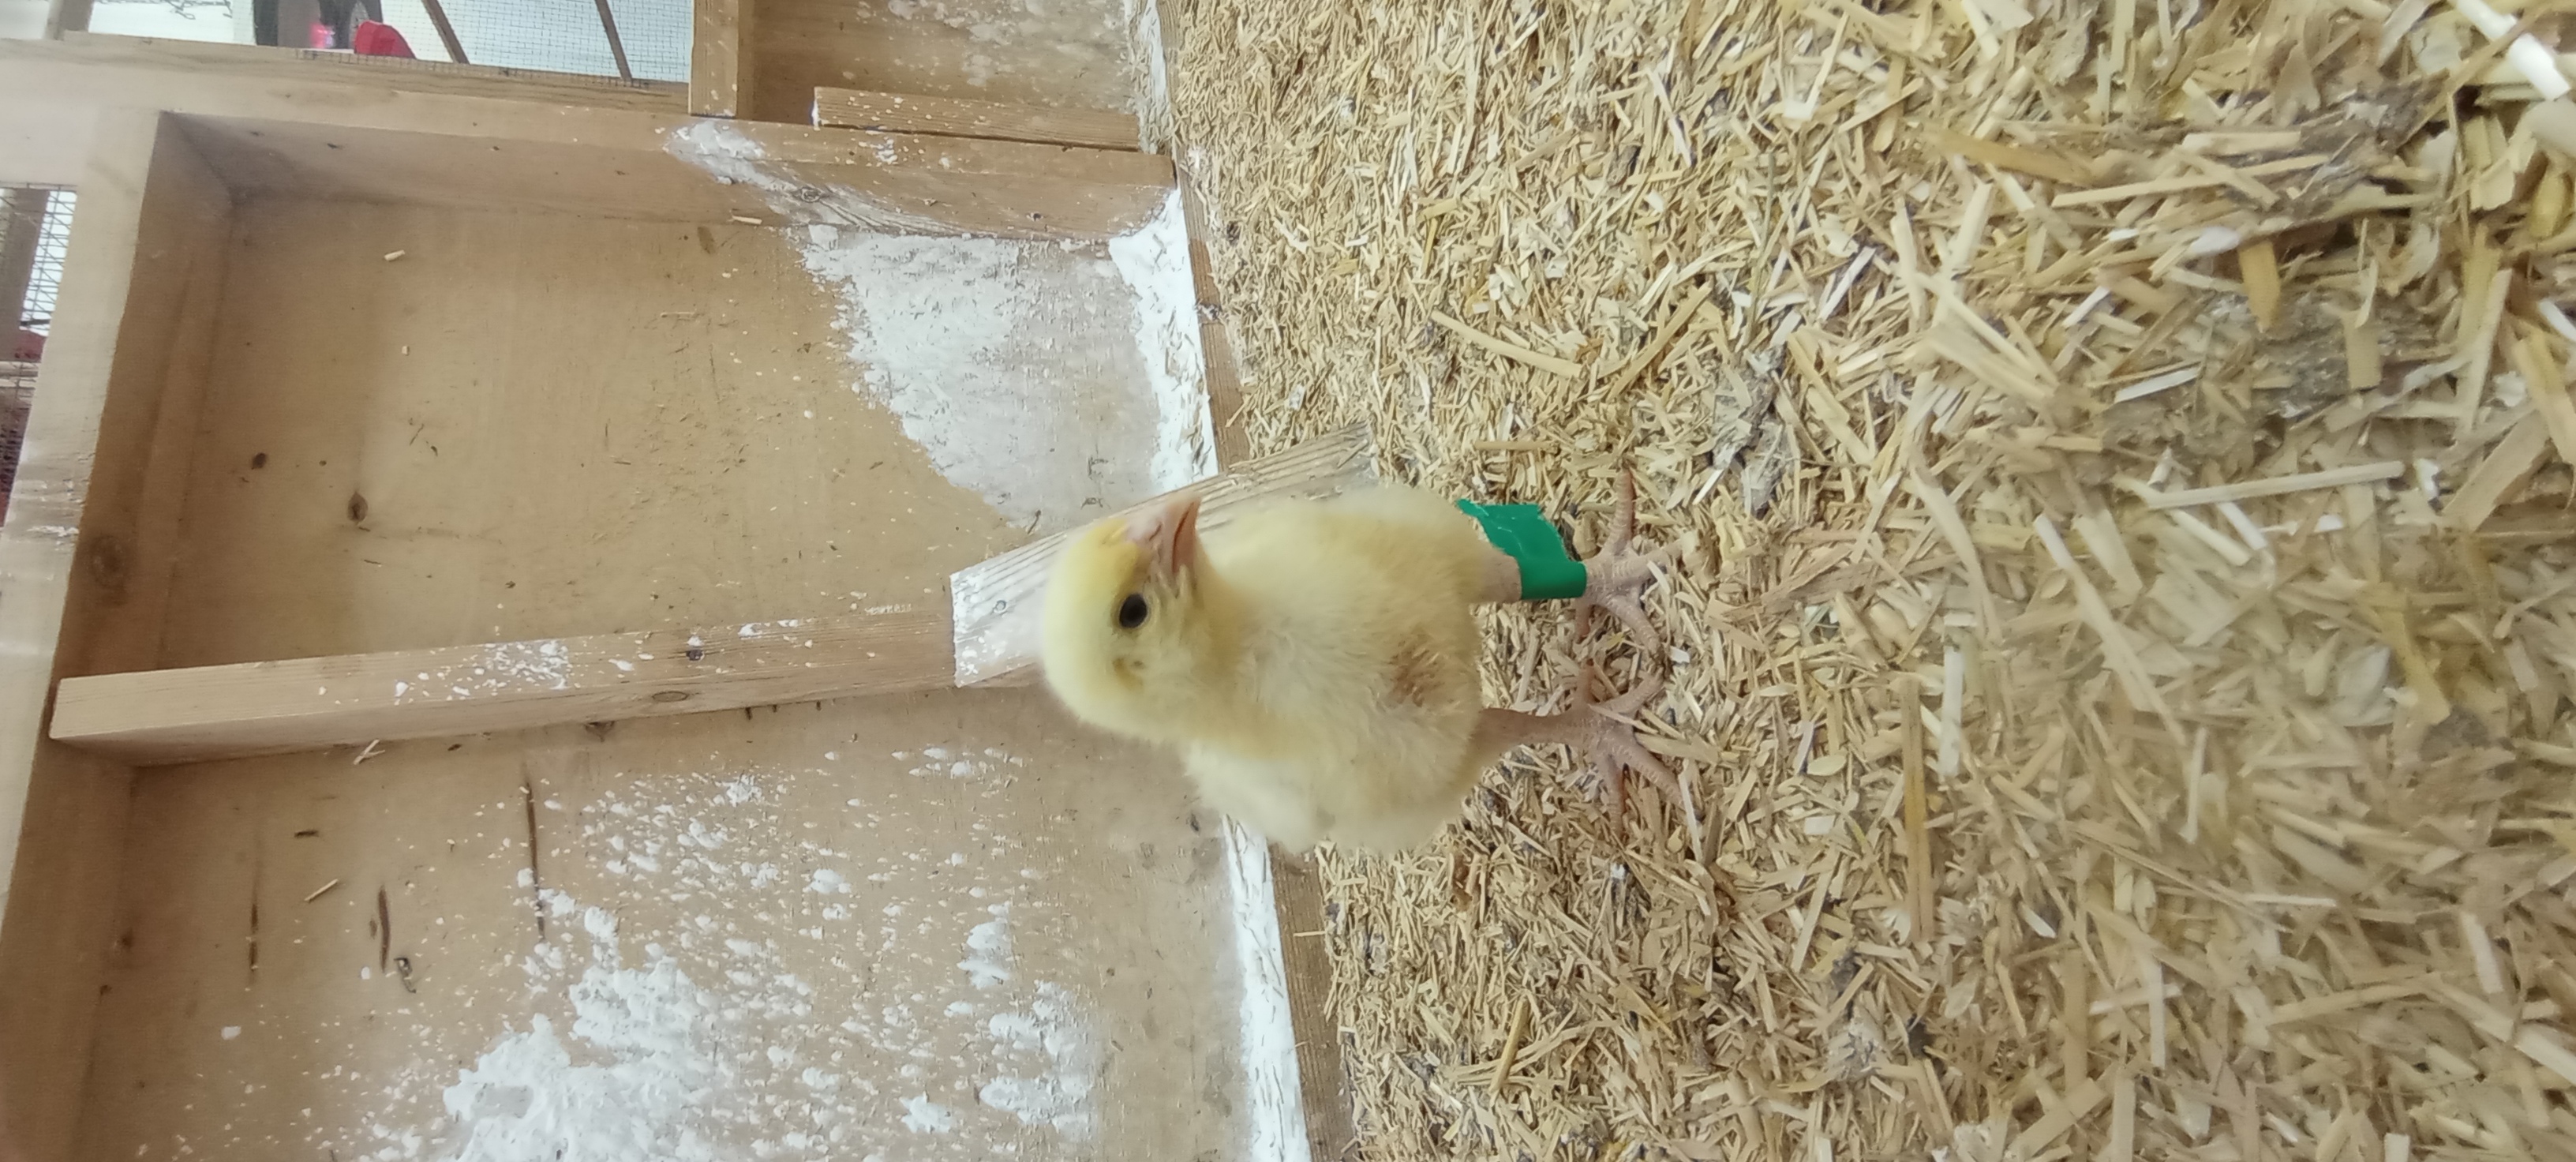
Weight: 191 g